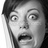
Emotion: surprise